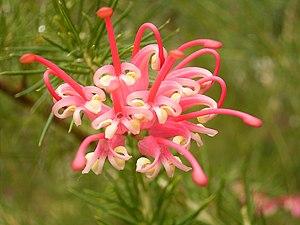
Grevillea rosmarinifolia est un arbuste qui est endémique à la Nouvelle-Galles du Sud et au Victoria en Australie. Elle a été importée en Australie-Méridionale.